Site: brandenburg
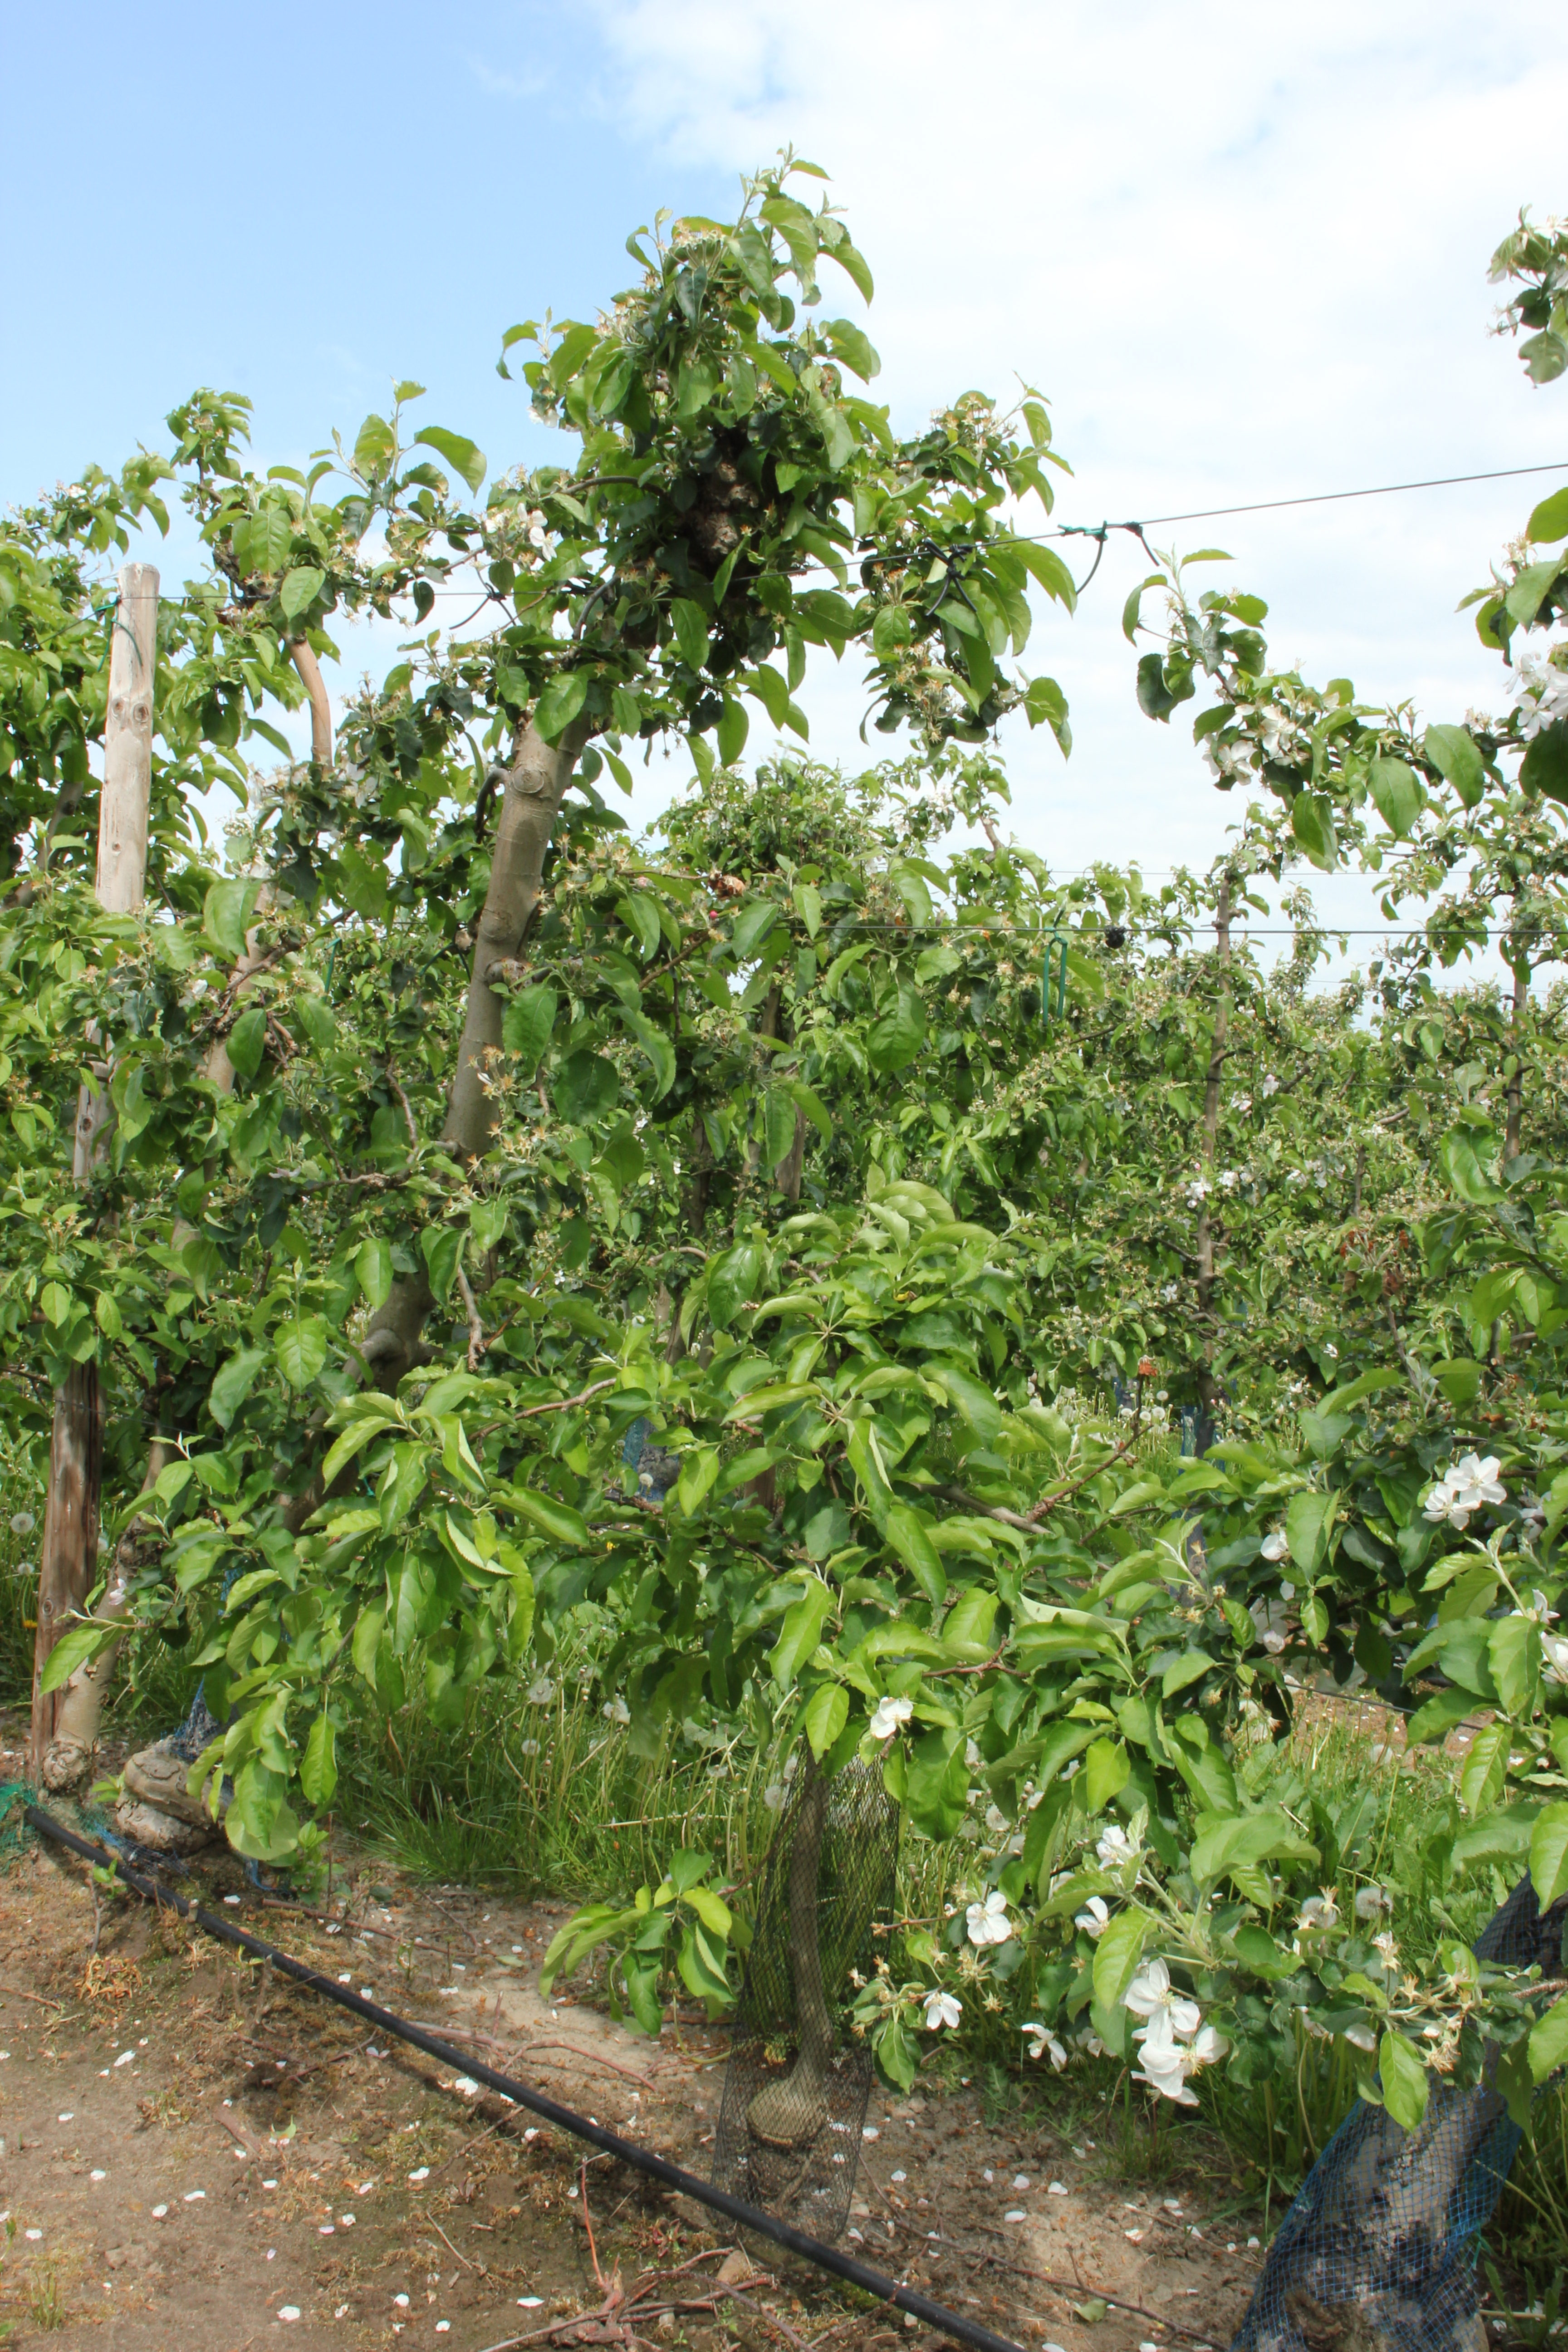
Growth stage (BBCH 67): Flowering